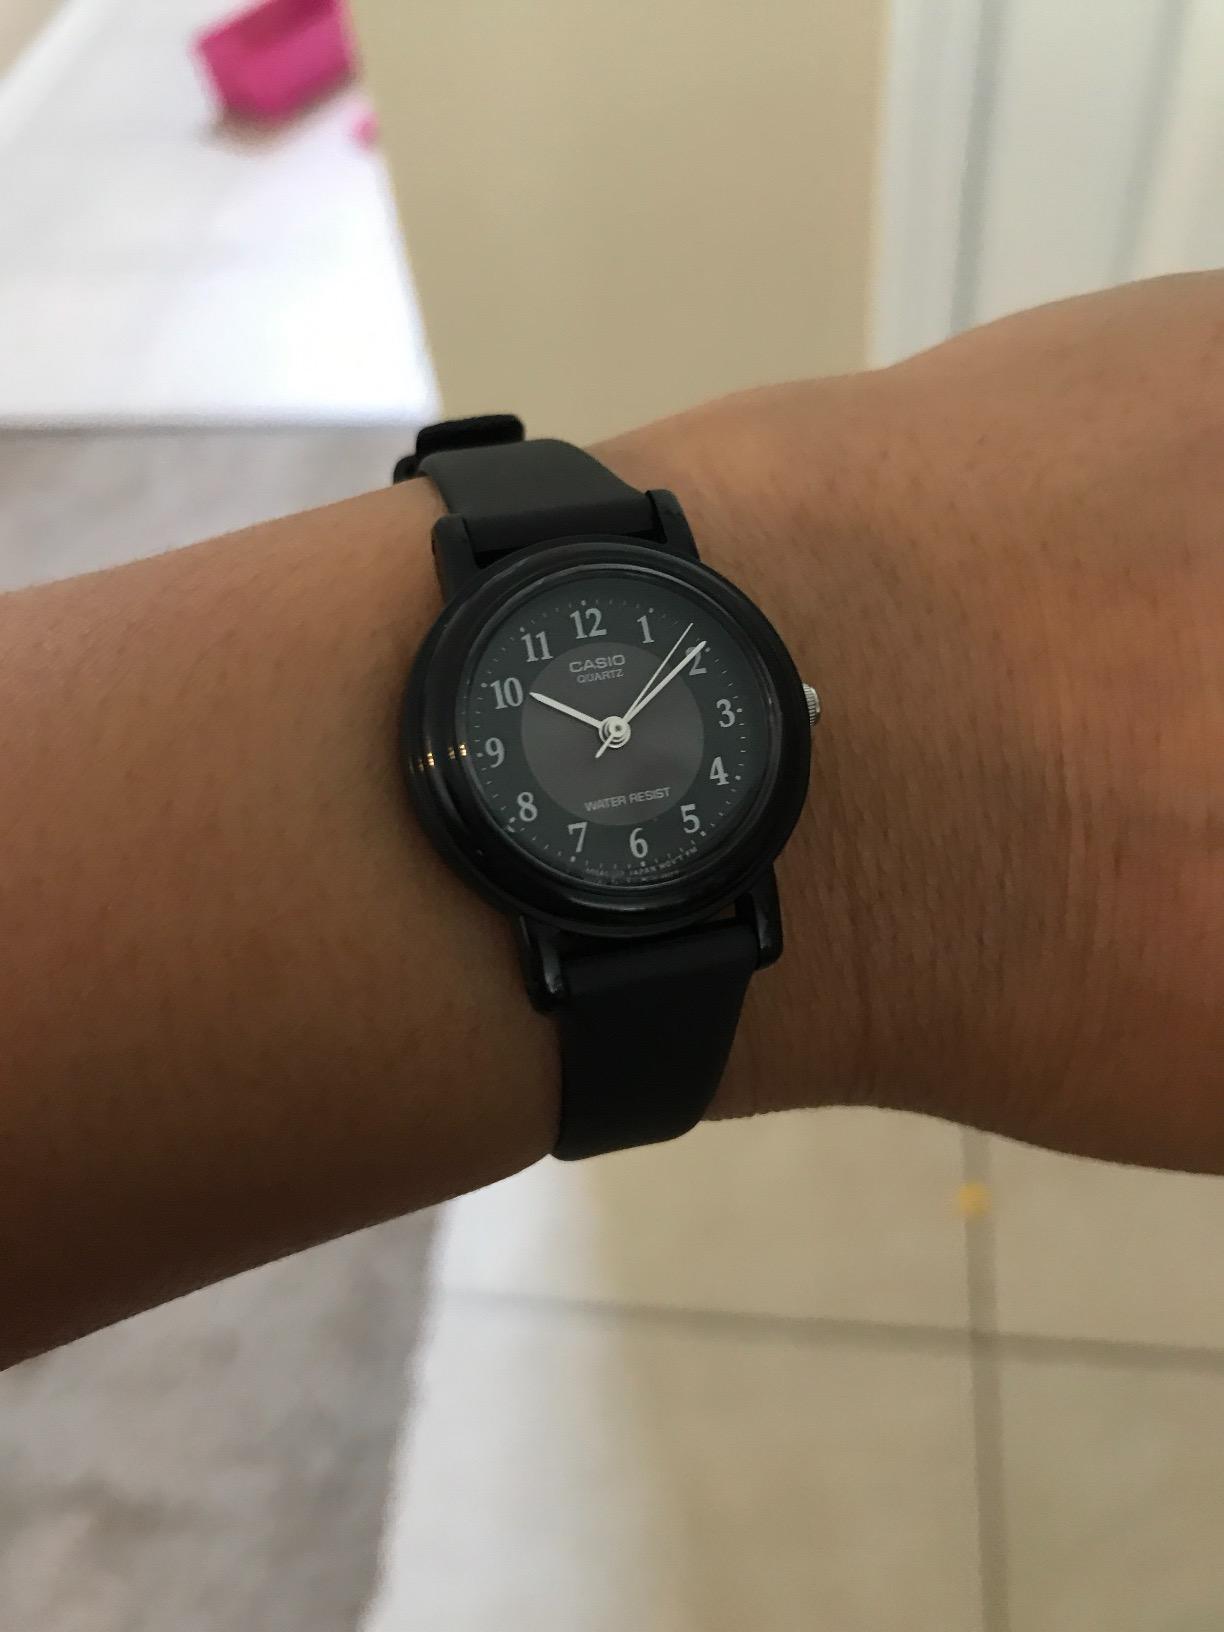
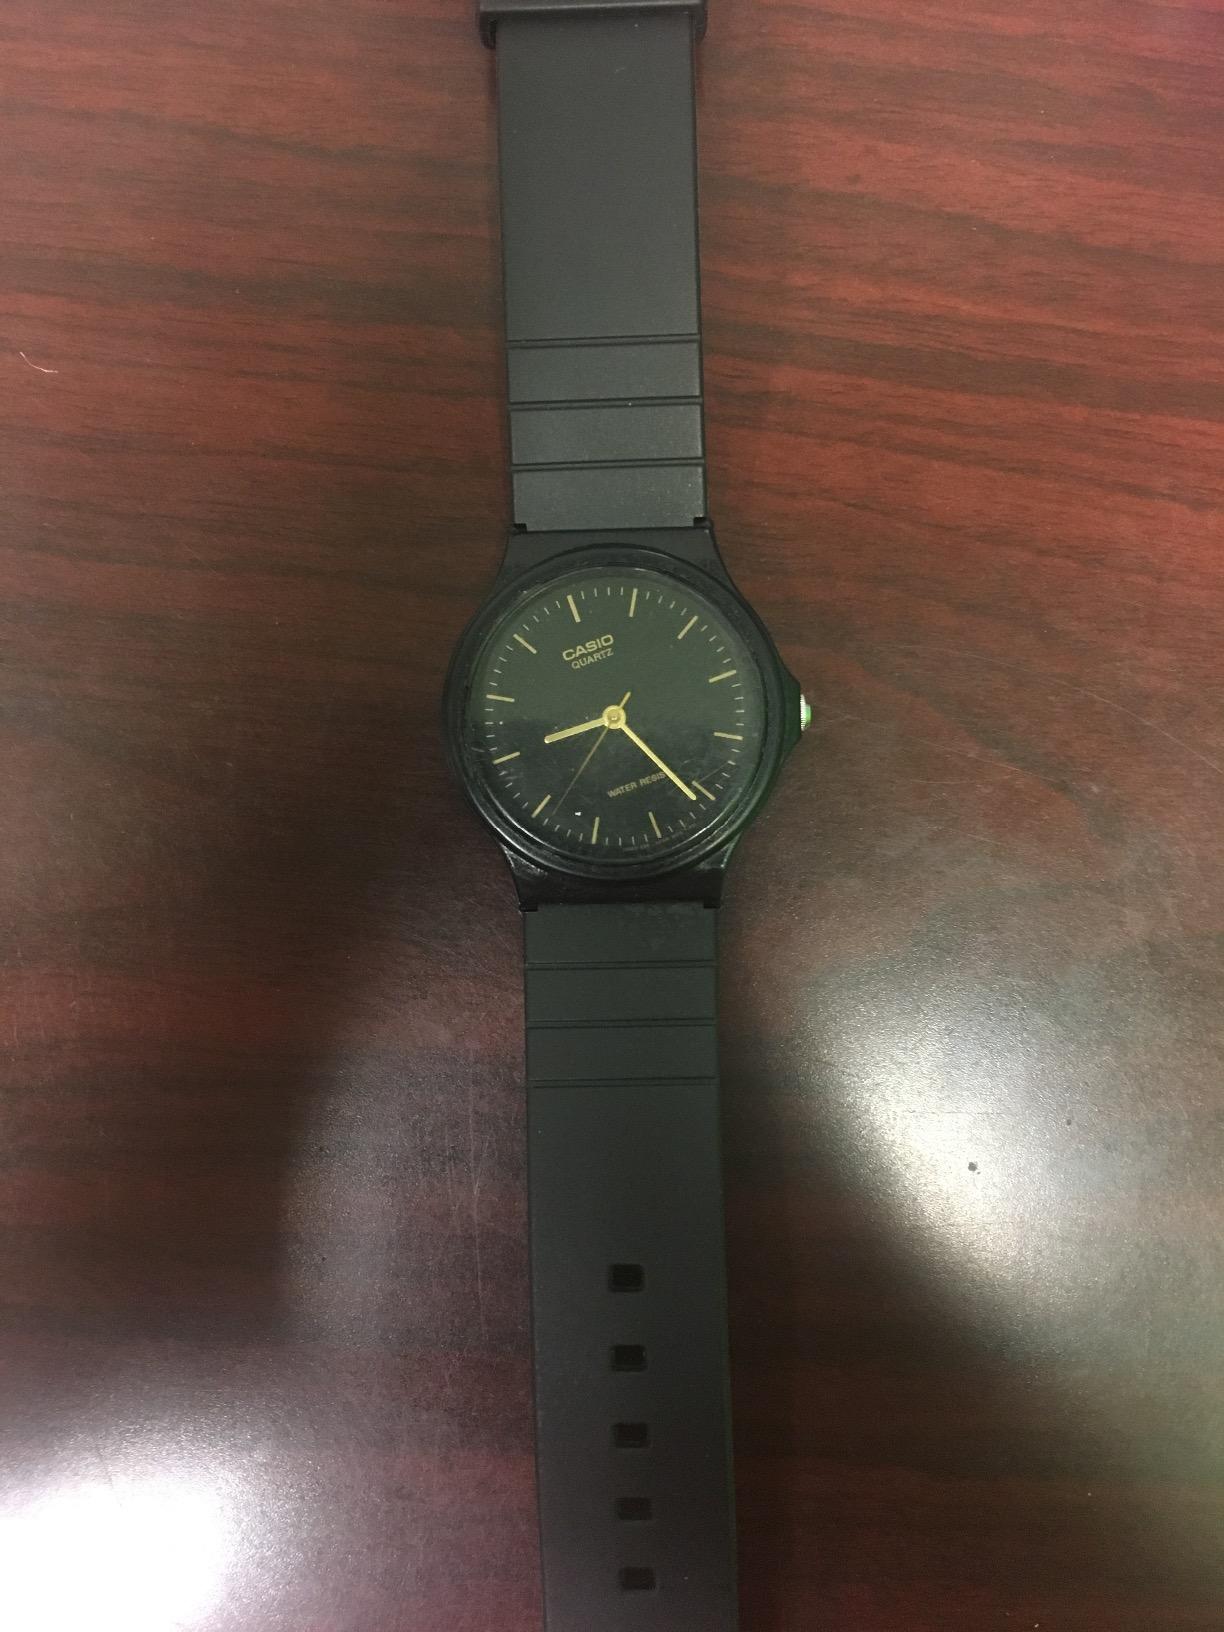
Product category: accessories_watch
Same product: no